1926 Pittsburgh Panthers football team

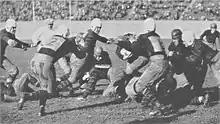

Future Hall of Fame coach Lou Little brought his Georgetown eleven to Pitt Stadium for the second game of the 1926 season. The teams last met in 1914. Pitt was ahead in the all-time series 2–0, outscoring the Blue and Grey 38–0. Georgetown, under the direction of coach Little, finished the 1925 season with a 9–1 record. Coach Little upgraded the schedule by adding Pitt, West Virginia, Syracuse and Navy to the 1926 slate. The Blue and Gray beat Drexel 42–0 in their season opener. The Georgetown team averaged close to 190 pounds per man. Guard Harry Connaughton, a consensus All-American pick, anchored the line. "Coach Lou Little confided to friends in Washington that he plans to use his running attack against the Panthers. While he would not definitely predict a victory, it is known that he has all the confidence in the world in his charges."